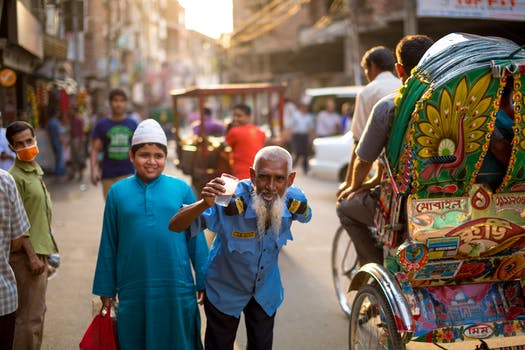
Label: No Watermark